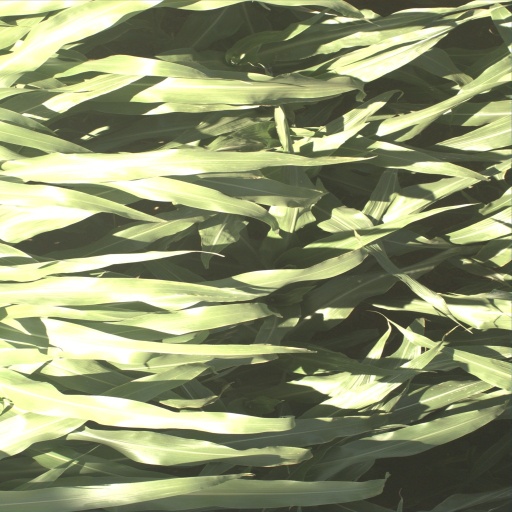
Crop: sorghum